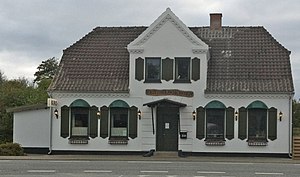
Thorshøj
Vendelbokroen i Thorshøj
Thorshøj er en by i Vendsyssel med 292 indbyggere, beliggende 25 km sydvest for Hjørring, 15 km vest for Sæby og 20 km sydvest for Frederikshavn. Byen hører til Frederikshavn Kommune og ligger i Region Nordjylland. I 1970-2006 hørte byen til Sæby Kommune.